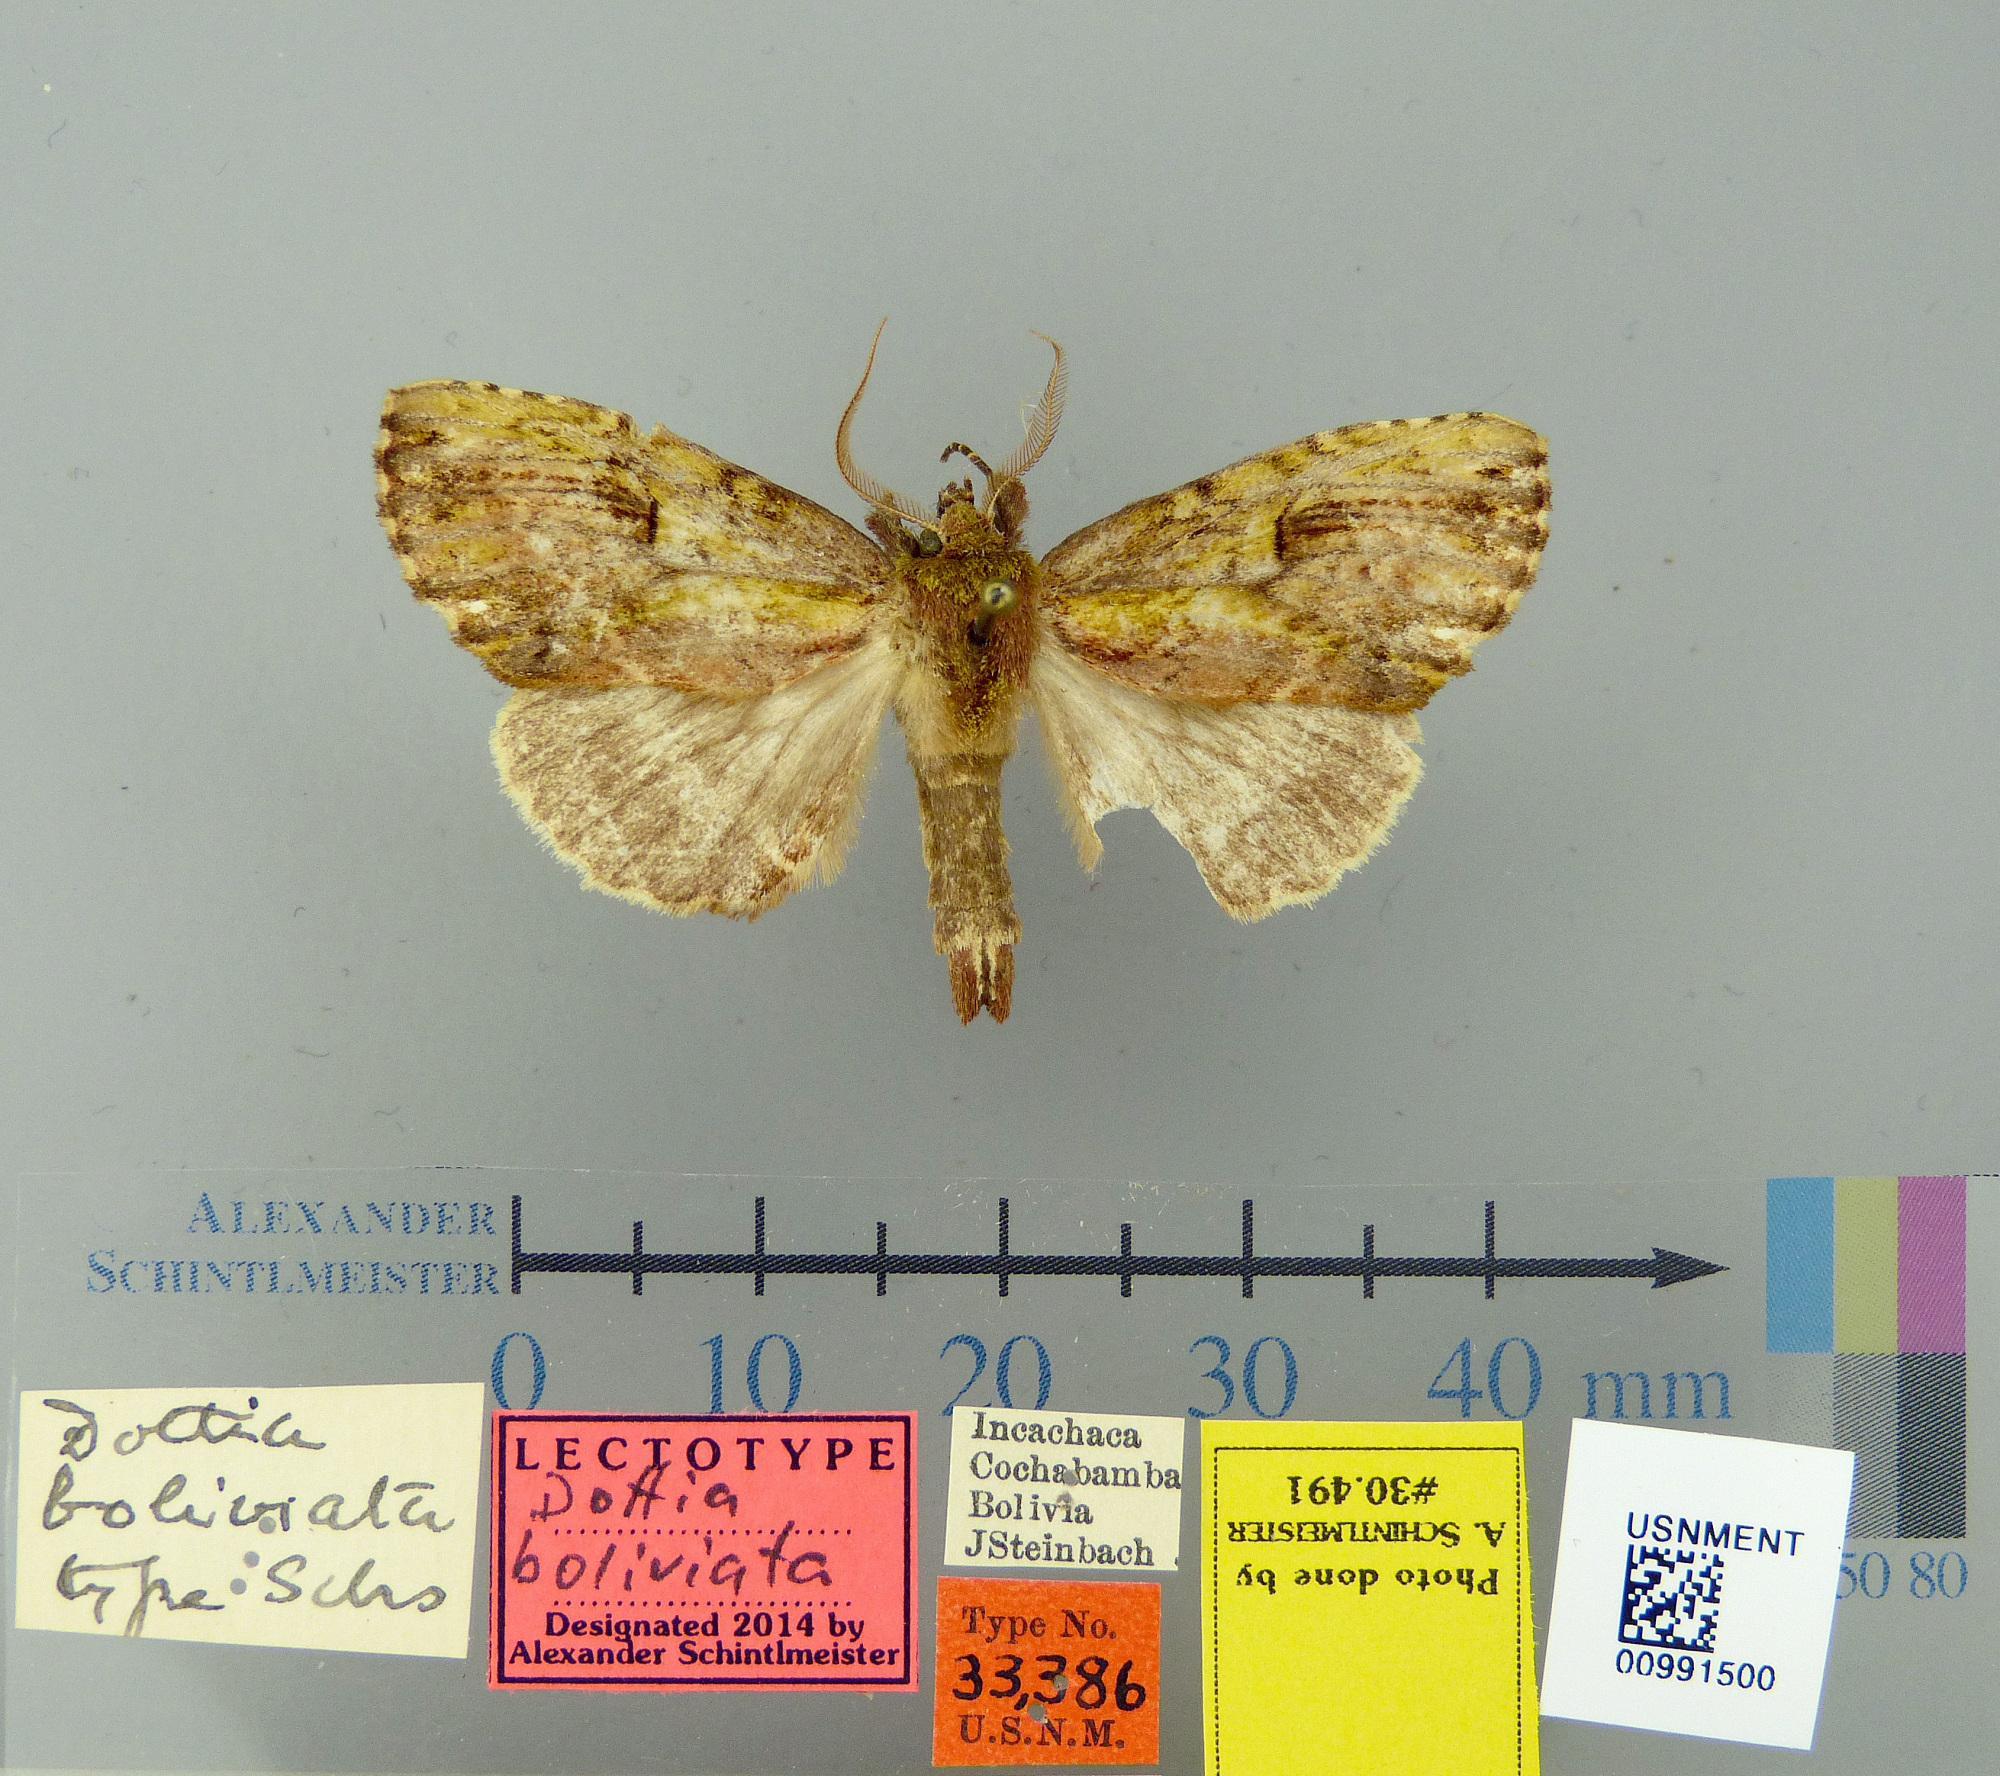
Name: Dottia boliviata
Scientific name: Dottia boliviata Schaus, 1928
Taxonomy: Animalia, Arthropoda, Insecta, Lepidoptera, Notodontidae
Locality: Incachaca, Cochabamba, Cochabamba, Bolivia